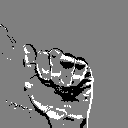
ASL letter: a